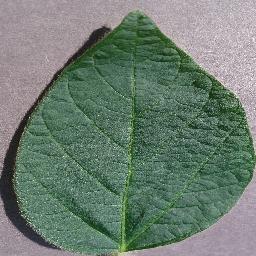
Label: Soybean___healthy